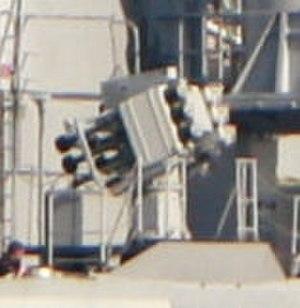
Le missile transportable anti-aérien léger « Mistral » est un missile sol-air très courte portée de conception « tire et oublie », infrarouge passif. Il est utilisé dans une grande variété de systèmes d’armes ayant pour objet la défense antiaérienne à basse et très basse altitude.
La classe La Fayette est un type de frégates légères furtives construites en France et en service dans la Marine nationale française. La France a aussi construit des frégates dérivées de la classe La Fayette pour les marines taiwanaise, singapourienne et saoudienne. Ces frégates étaient si novatrices lors de leur mise en service qu'elles ont établi une nouvelle référence mondiale de furtivité, permettant de se glisser dans le trafic maritime civil et militaire en quasi-impunité. Grâce à leur furtivité elles peuvent jouer le rôle d'éclaireur du porte-avions Charles de Gaulle ou des PHA de la Marine nationale. Ce fut le cas par exemple lors de l'Opération Harmattan en 2011 où l'Aconit s'est approchée au ras des côtes libyennes pour ouvrir le feu avec son canon de 100 mm.